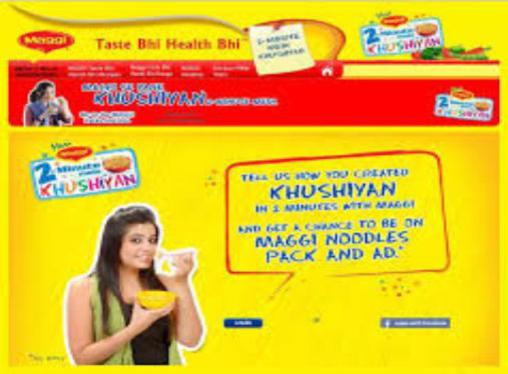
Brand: maggi noodles
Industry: Food